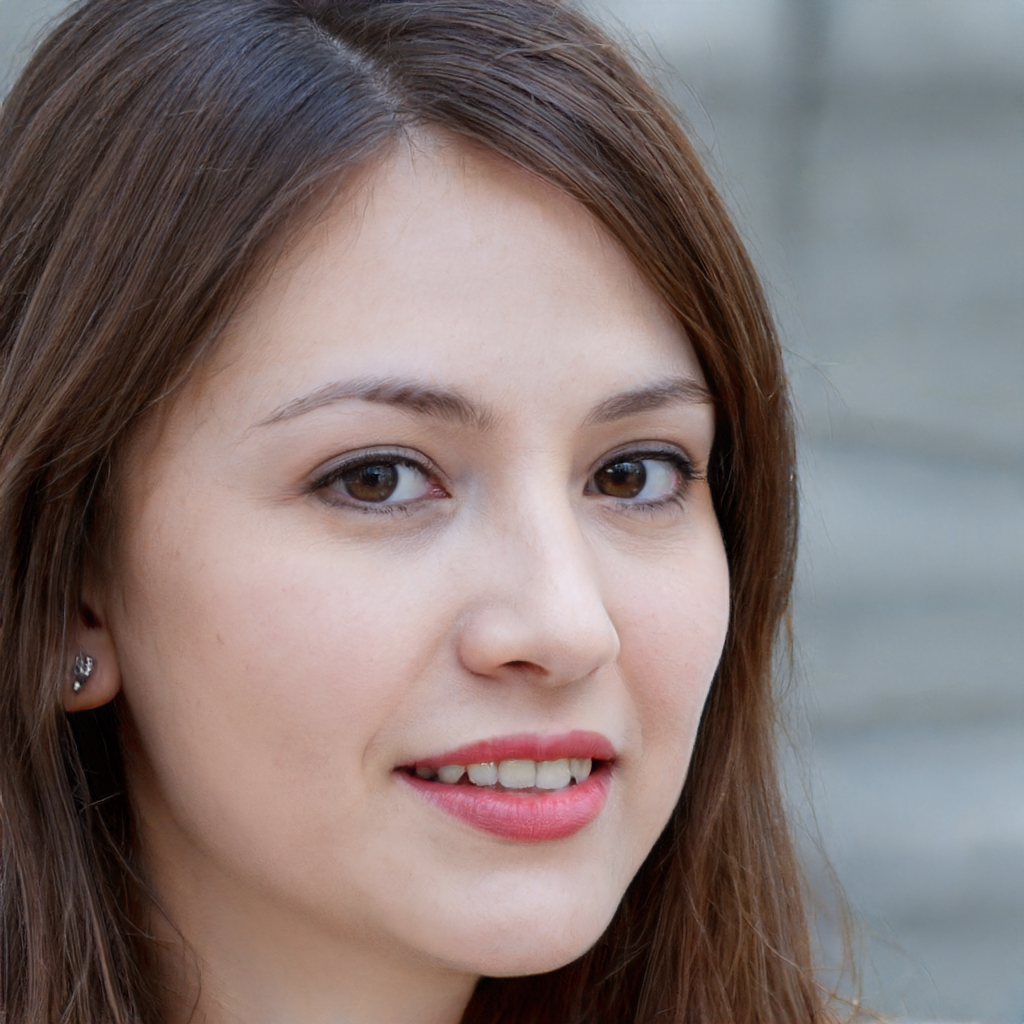
Label: No Watermark